Văratec Monastery

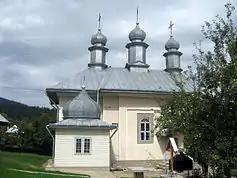
"The Transfiguration" Church, consecrated in 1847

On the south wall of the edifice is an inscription in Romanian with the following text: "This church was built on the expense of the well-doers and through the assiduity of Her Holiness mother E(u)frosina Laz(u) superior mother of Varatecul, and was consecrated in 1847, November 2".